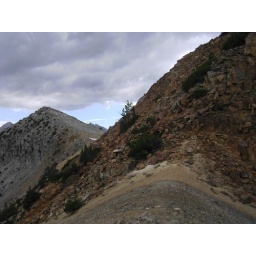
Traversed around the red rock